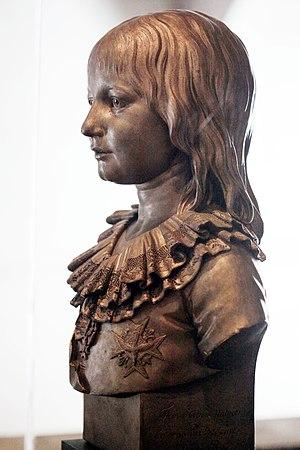
Louis Joseph Xavier François de France, fils aîné de Louis XVI et de Marie-Antoinette, deuxième enfant du couple royal, est le premier dauphin avant Louis XVII.